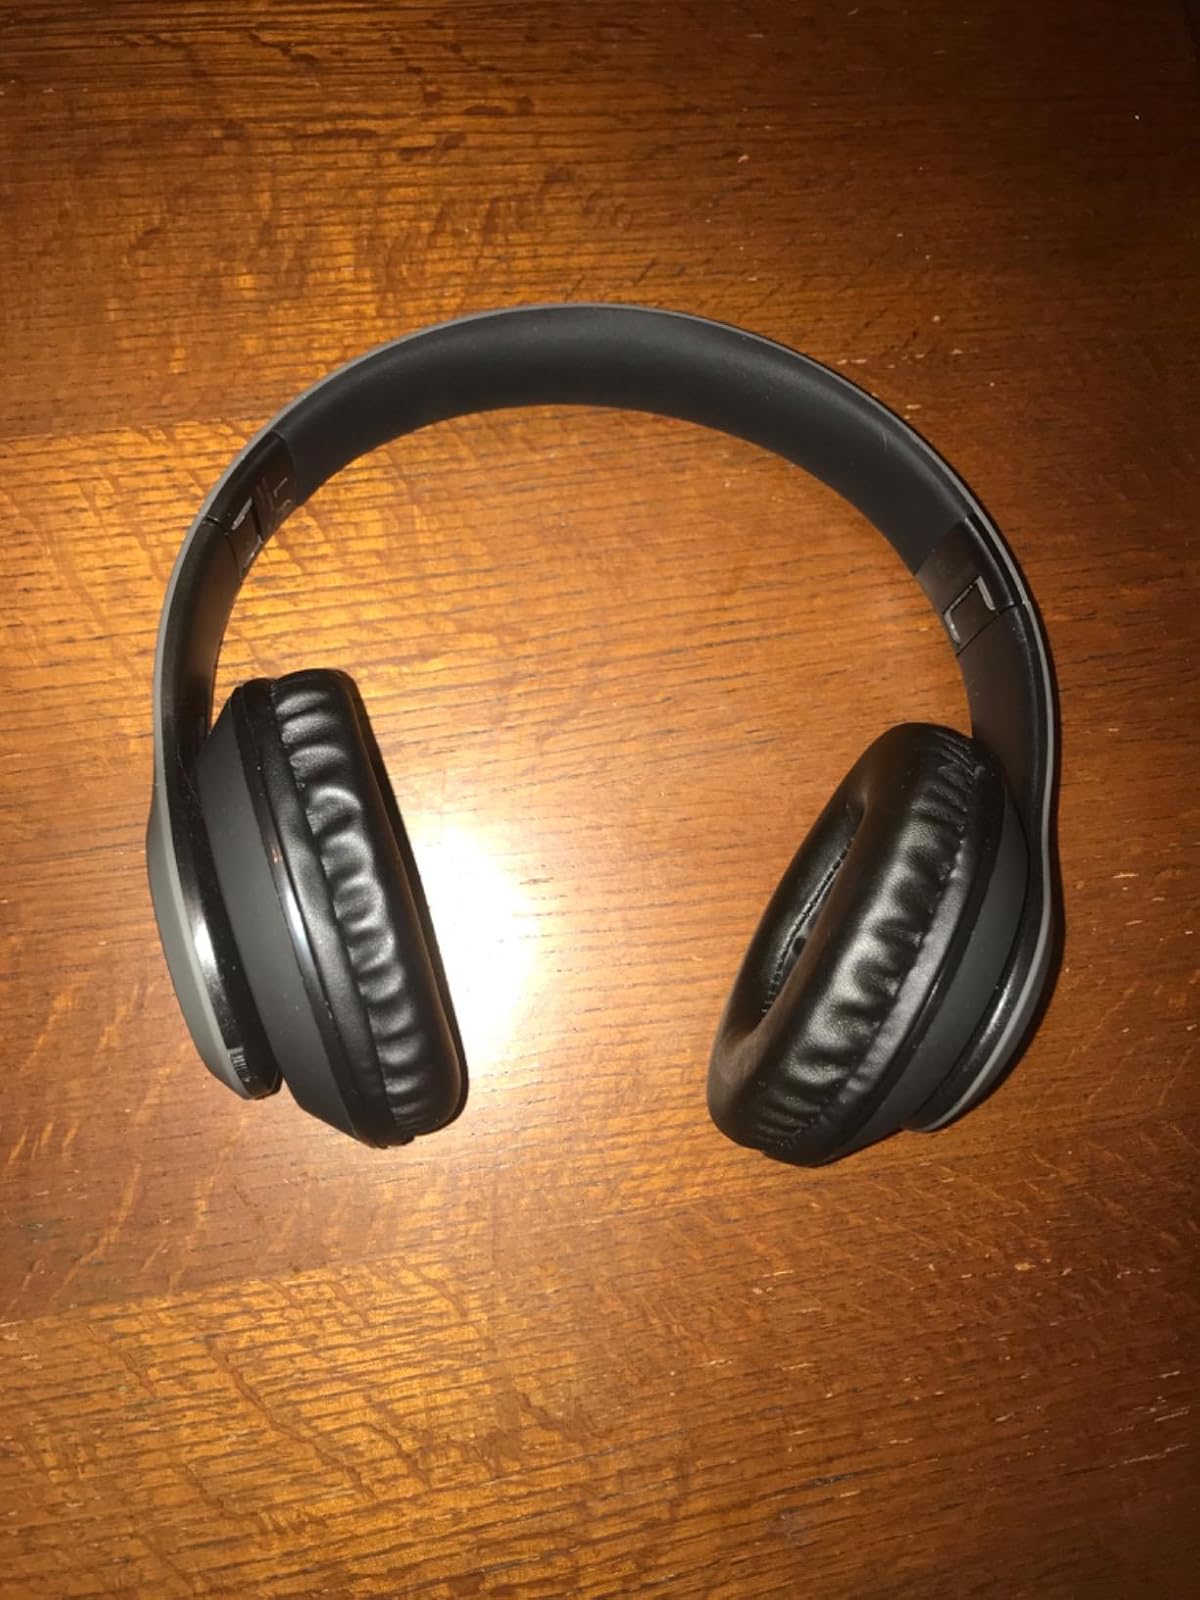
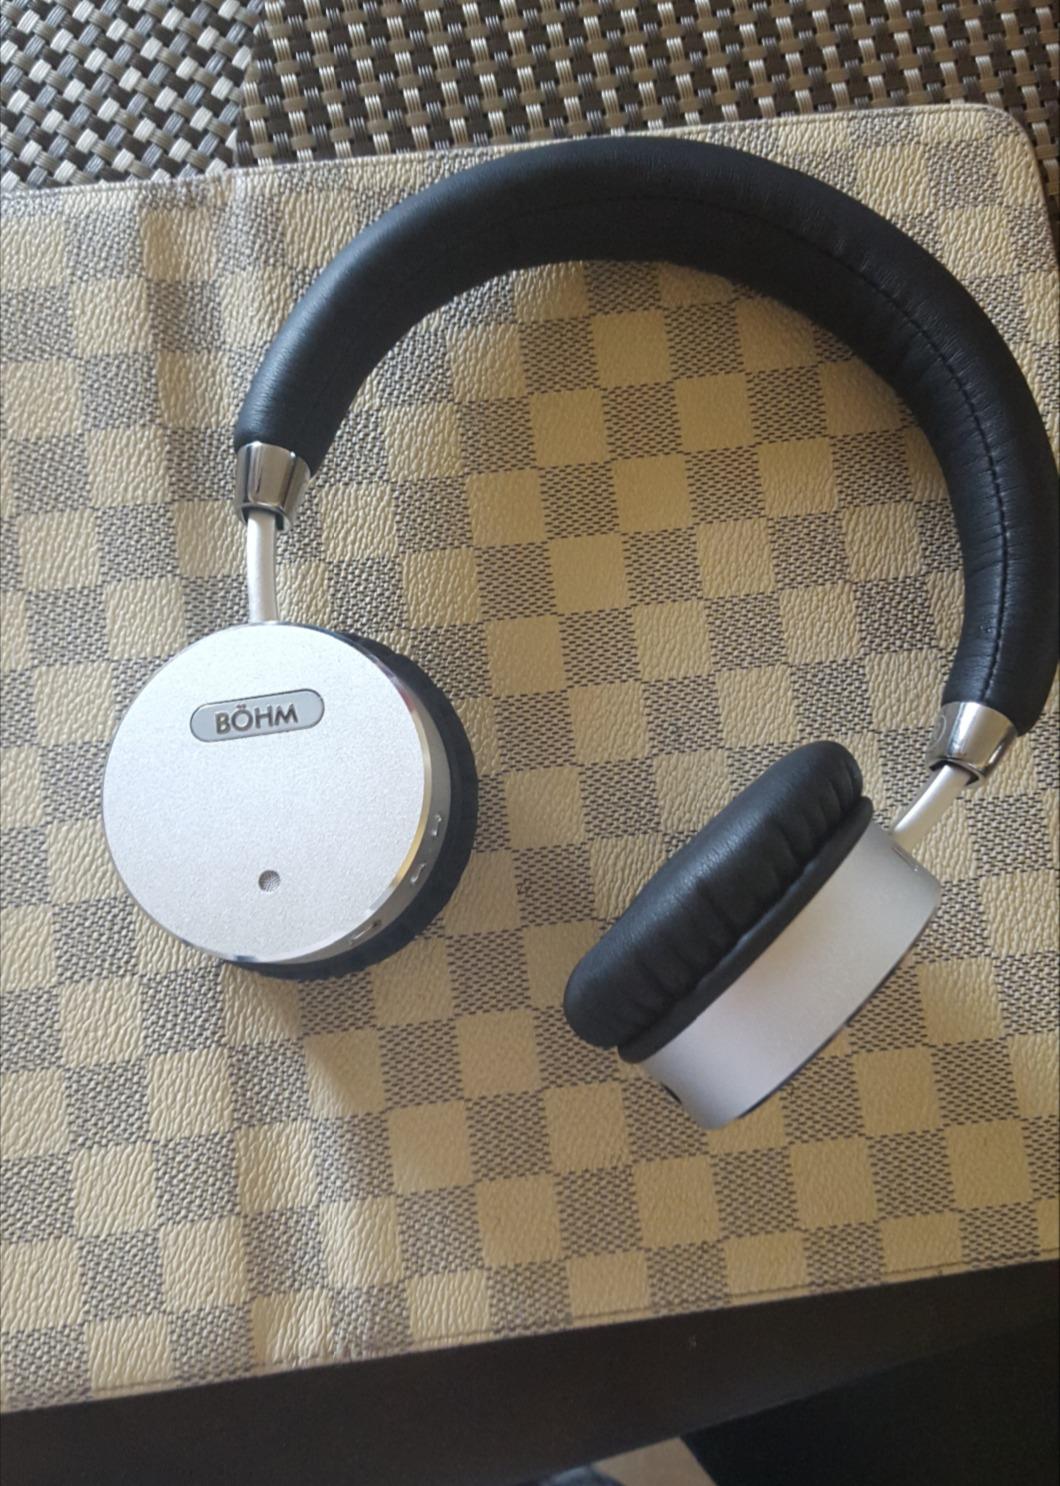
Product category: headphones
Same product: no